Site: brandenburg
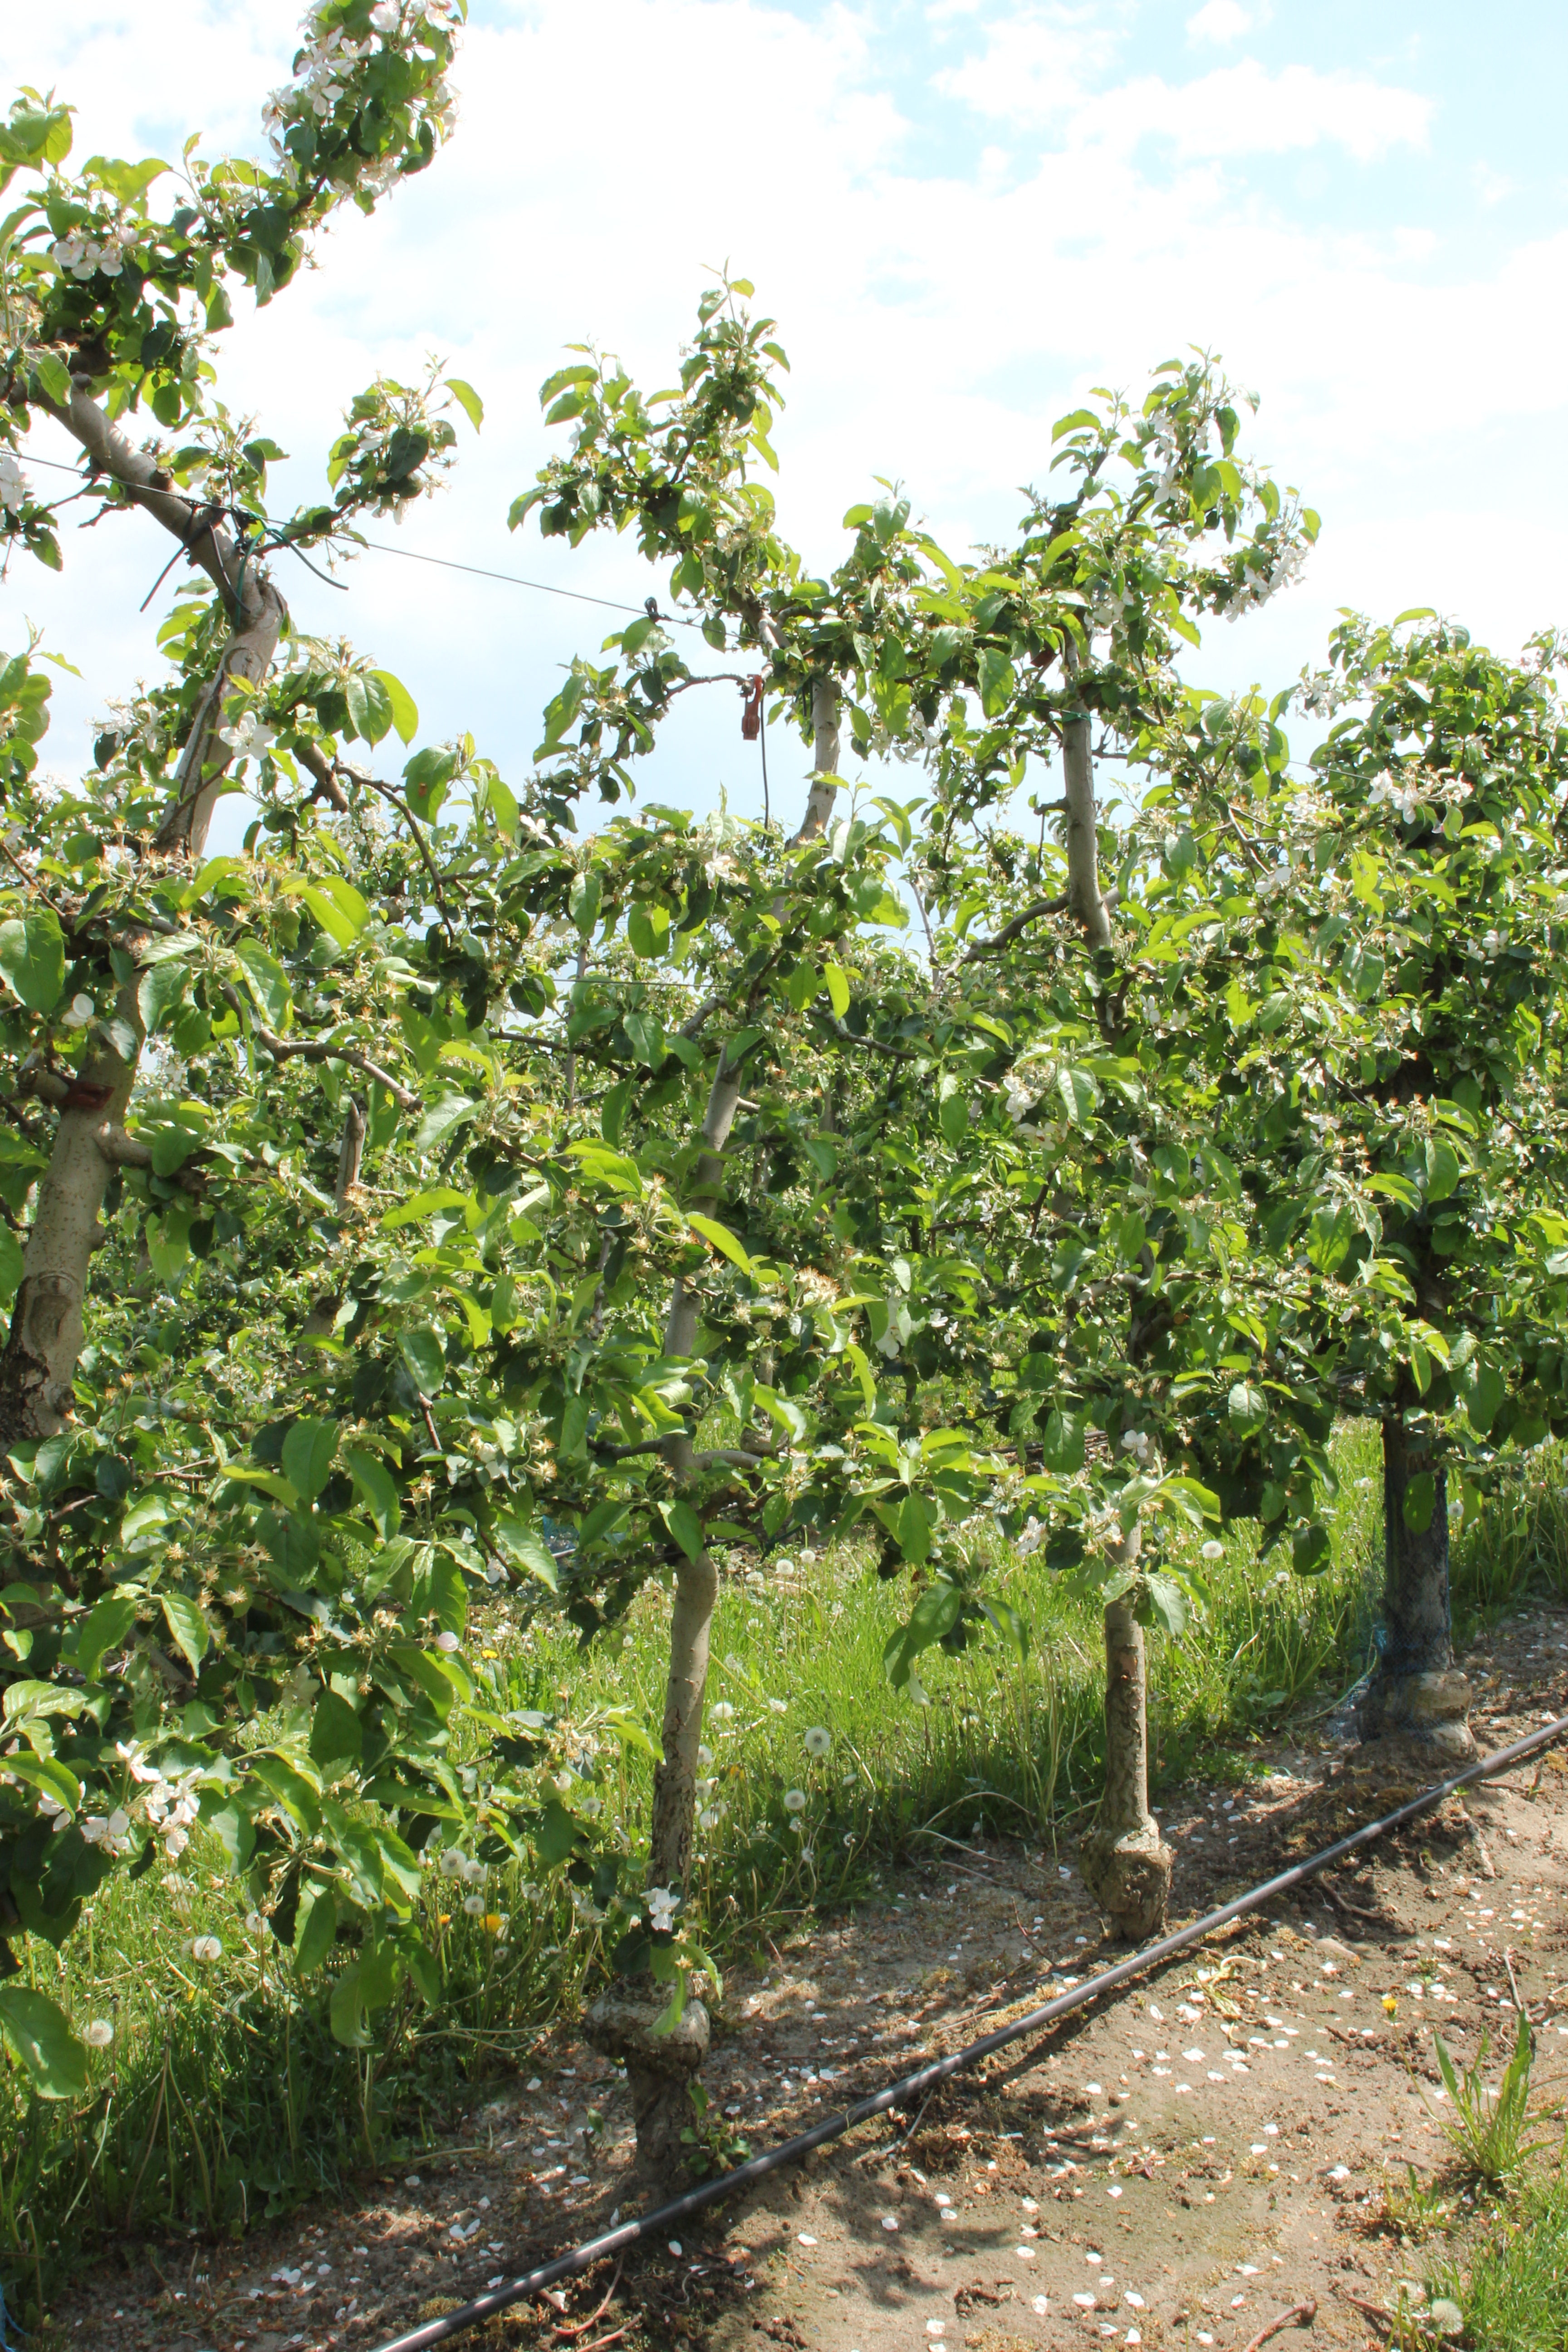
Growth stage (BBCH 67): Flowering